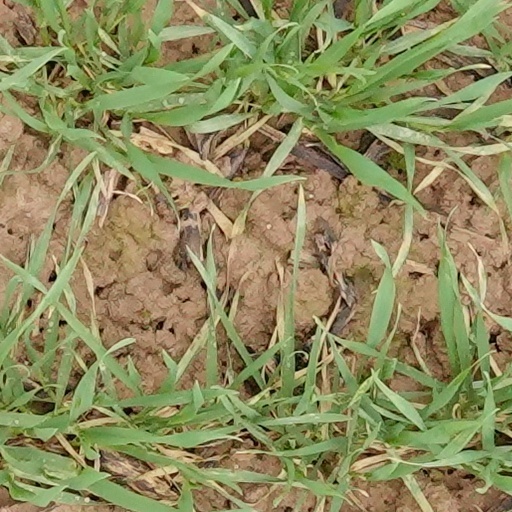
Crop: wheat